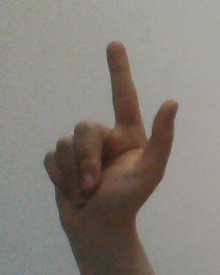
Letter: laam